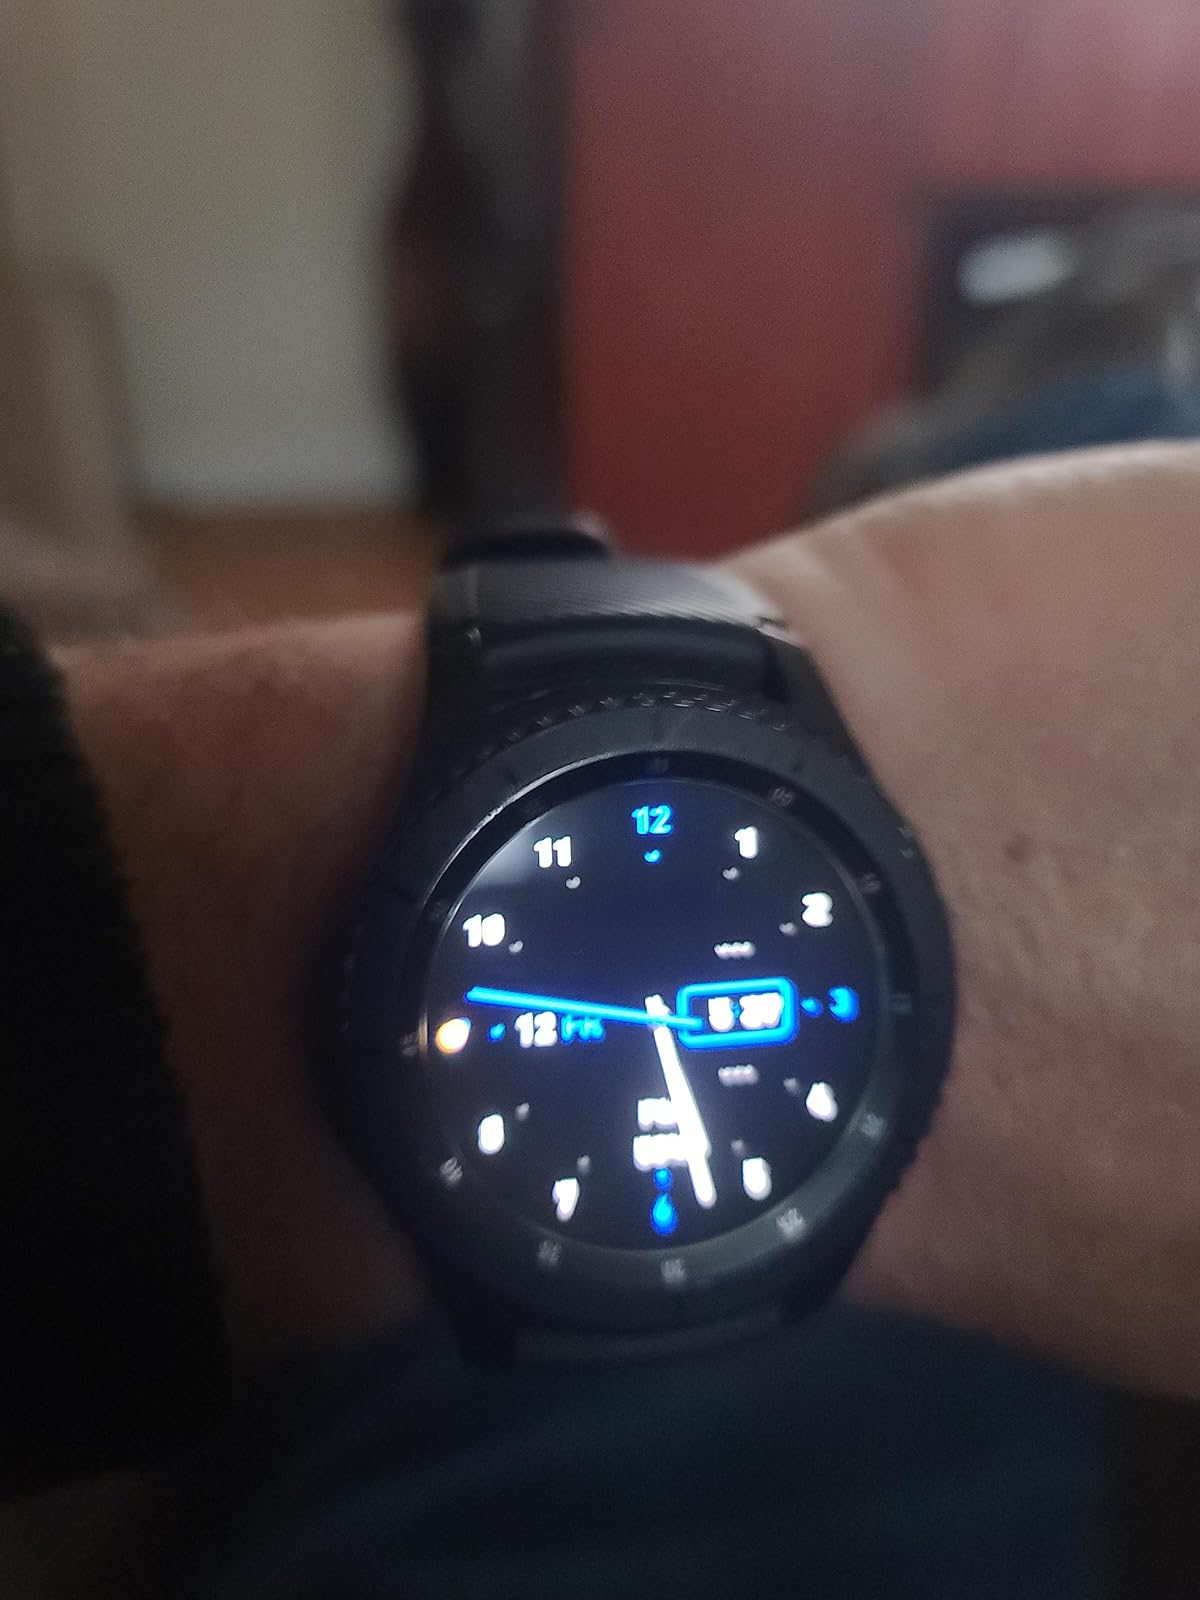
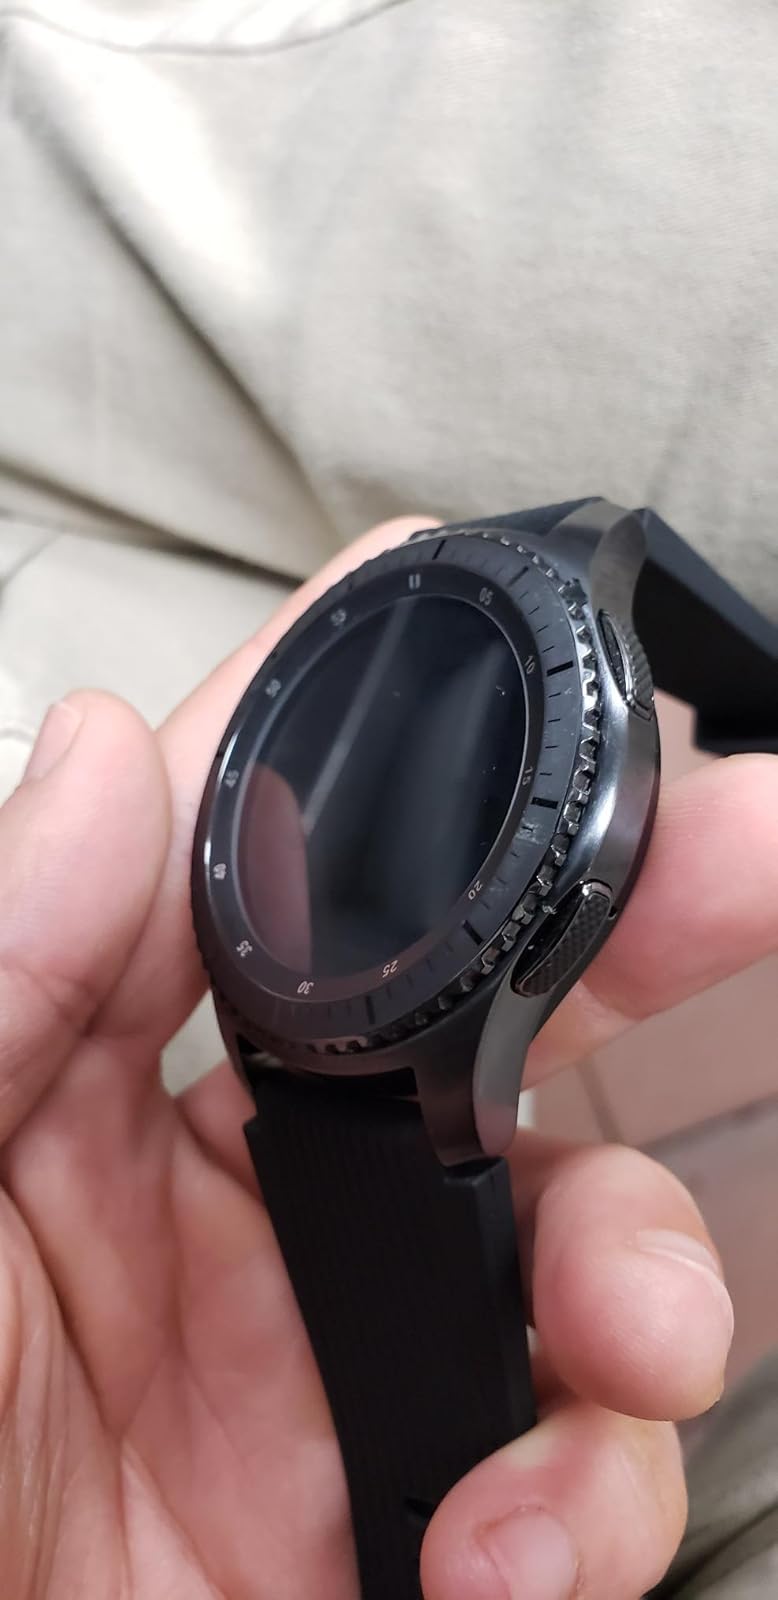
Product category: smartwatch
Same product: yes